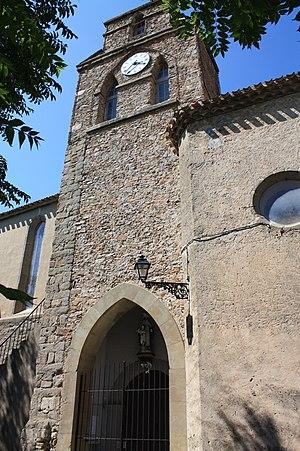
Badens